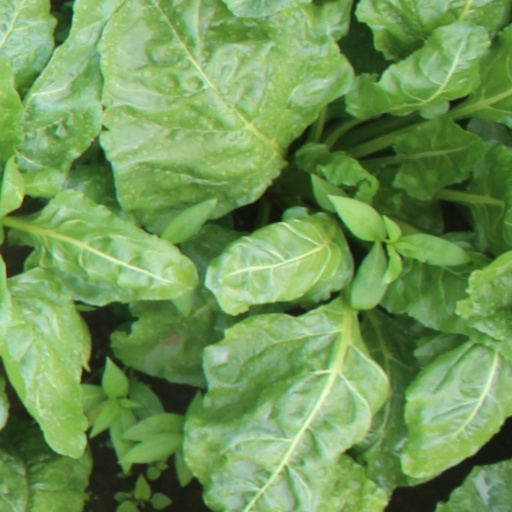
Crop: sugar beet